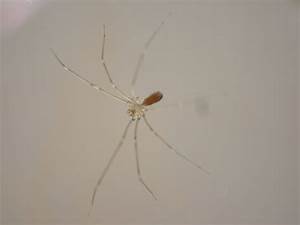
Label: ragno